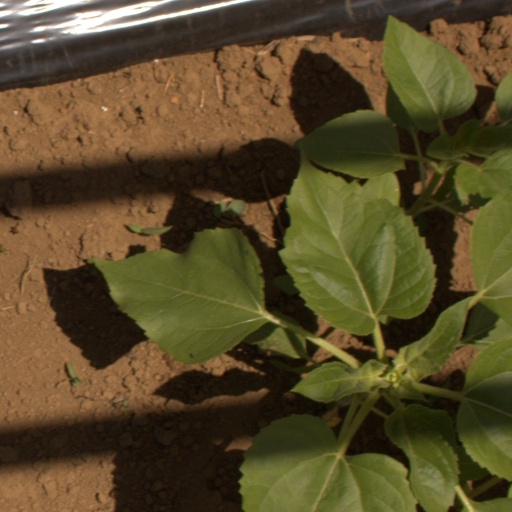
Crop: Jerusalem artichoke